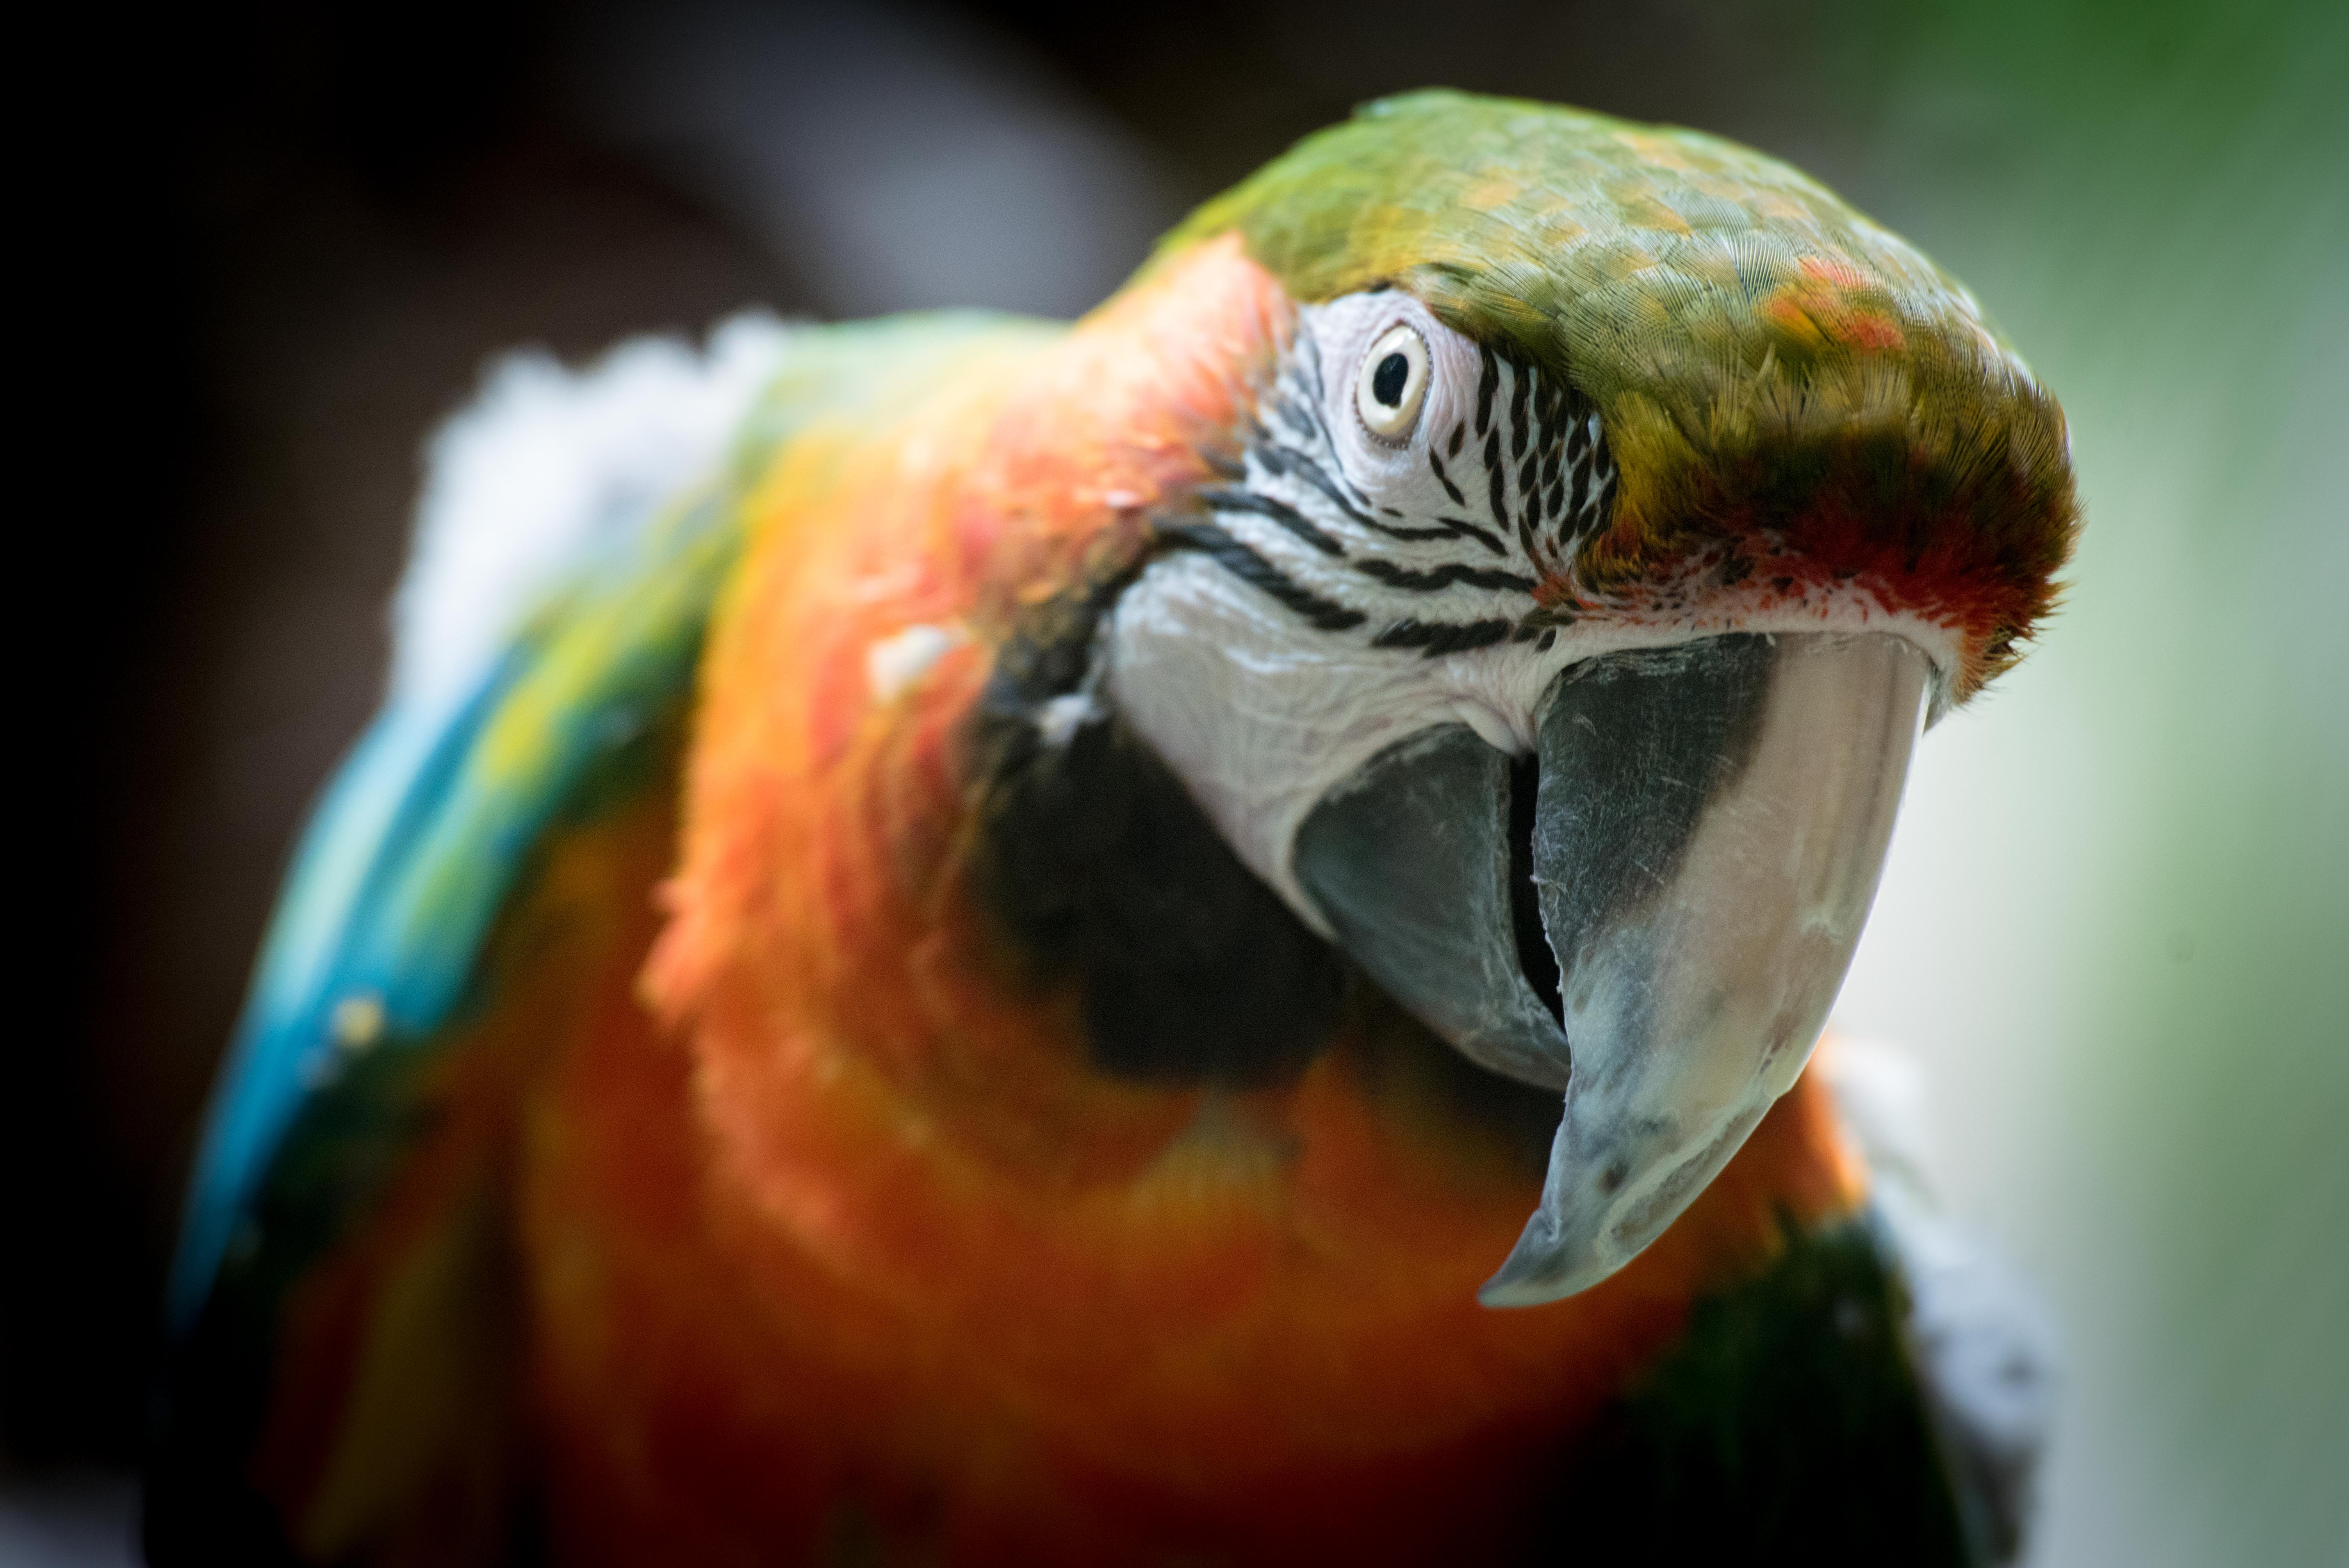
bird, red, beak, color, feather, fauna, lorikeet, macaw, close up, vertebrate, parrot, macro photography